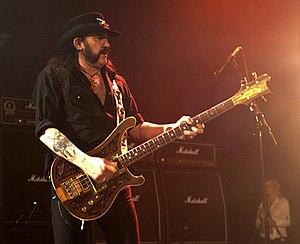
Ian Fraser Kilmister dit Lemmy Kilmister, né le 24 décembre 1945 à Burslem et mort le 28 décembre 2015 à Los Angeles, est un musicien britannique, célèbre pour avoir été le fondateur, bassiste, chanteur, parolier principal et seul membre permanent du groupe de heavy metal Motörhead jusqu'à sa mort, et pour avoir été membre du groupe de space rock Hawkwind. Sa voix éraillée voire gutturale, son physique imposant, sa pilosité faciale caractéristique et son attitude rock 'n' roll en font une figure légendaire du heavy metal. Pendant un temps, il porta le nom de Ian Willis, avant d'opter pour « Lemmy ».